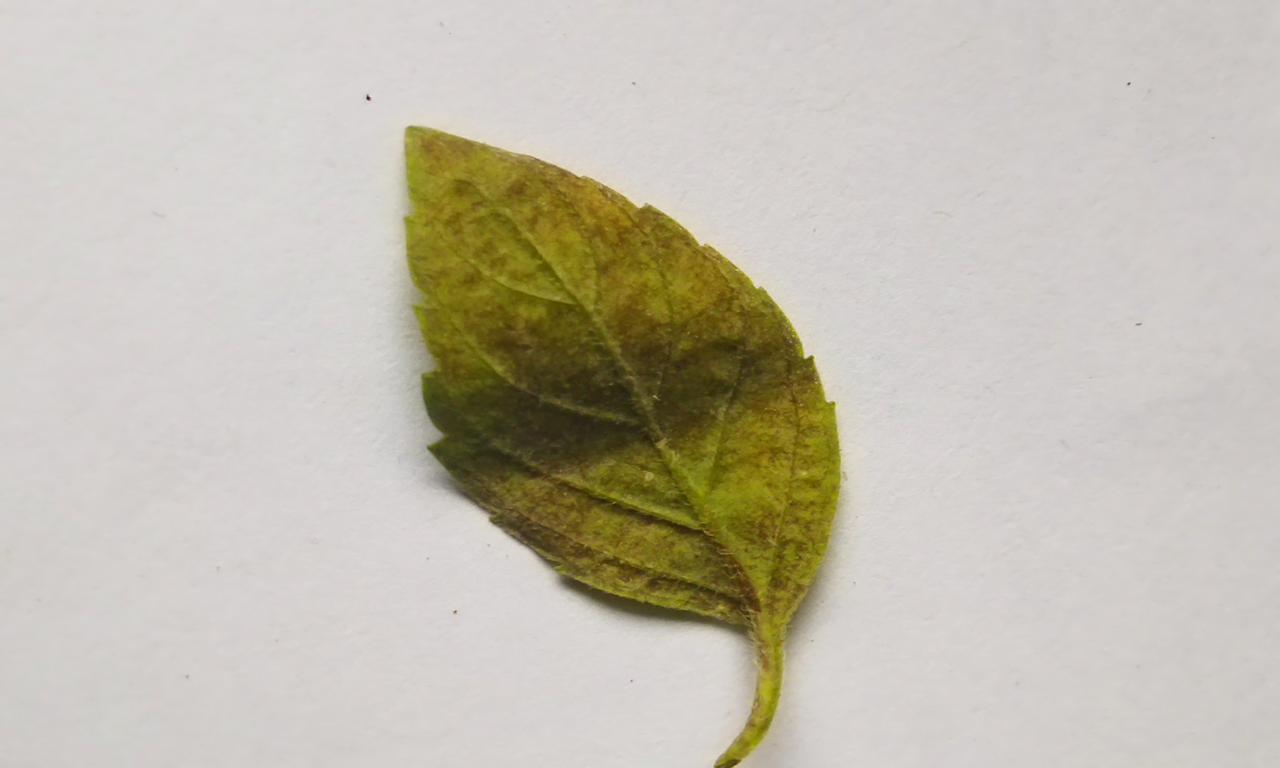
Label: Spoiled